Lousã (parish)

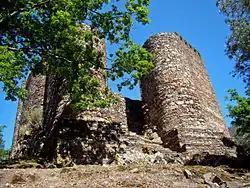
The imposing medieval castle of Lousã

Evidence provides an indication of a human presence in this territory from the Roman occupation of the Iberian peninsula. With the invasion of the Germanic people, Imperial Rome fragmented, and many of the colonies dispersed. But, in 943, there was a contract between Zuleima Abaiud and the abbey Mestúlio in the Monastery of Lorvão where, for the first time, the toponymic name "Arauz" appeared to designate the central place in this region. This included the identification of a built-up area around the Castle of Arouce. It was Sisnando Davides who was responsible for the conquest of the territory, and the reconstruction of the various castles, such as in Lousã/Arouce. Legend suggests that Lousã was founded by an emir, named Arunce, who wanted to protect his daughter Peralta, while he was away on campaigns in Northern Africa.